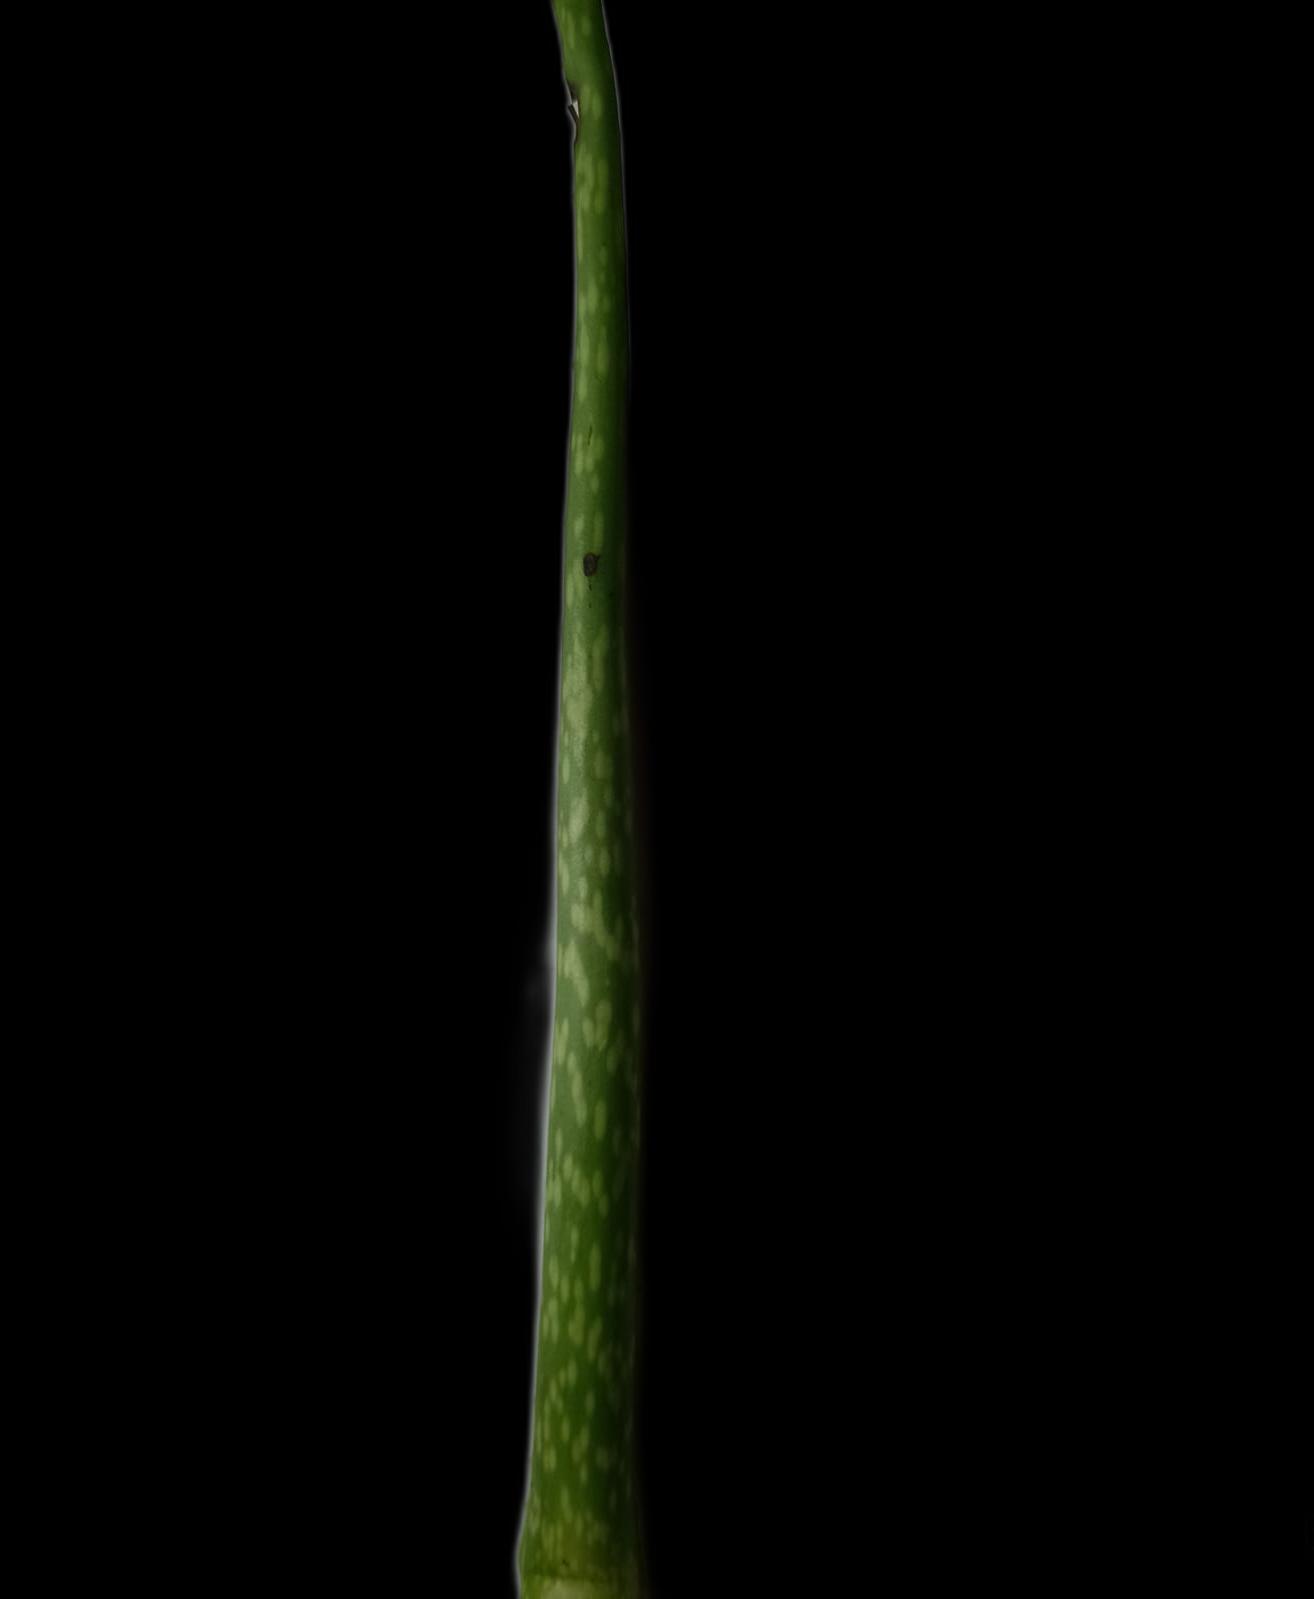
Plant: Aloe Vera